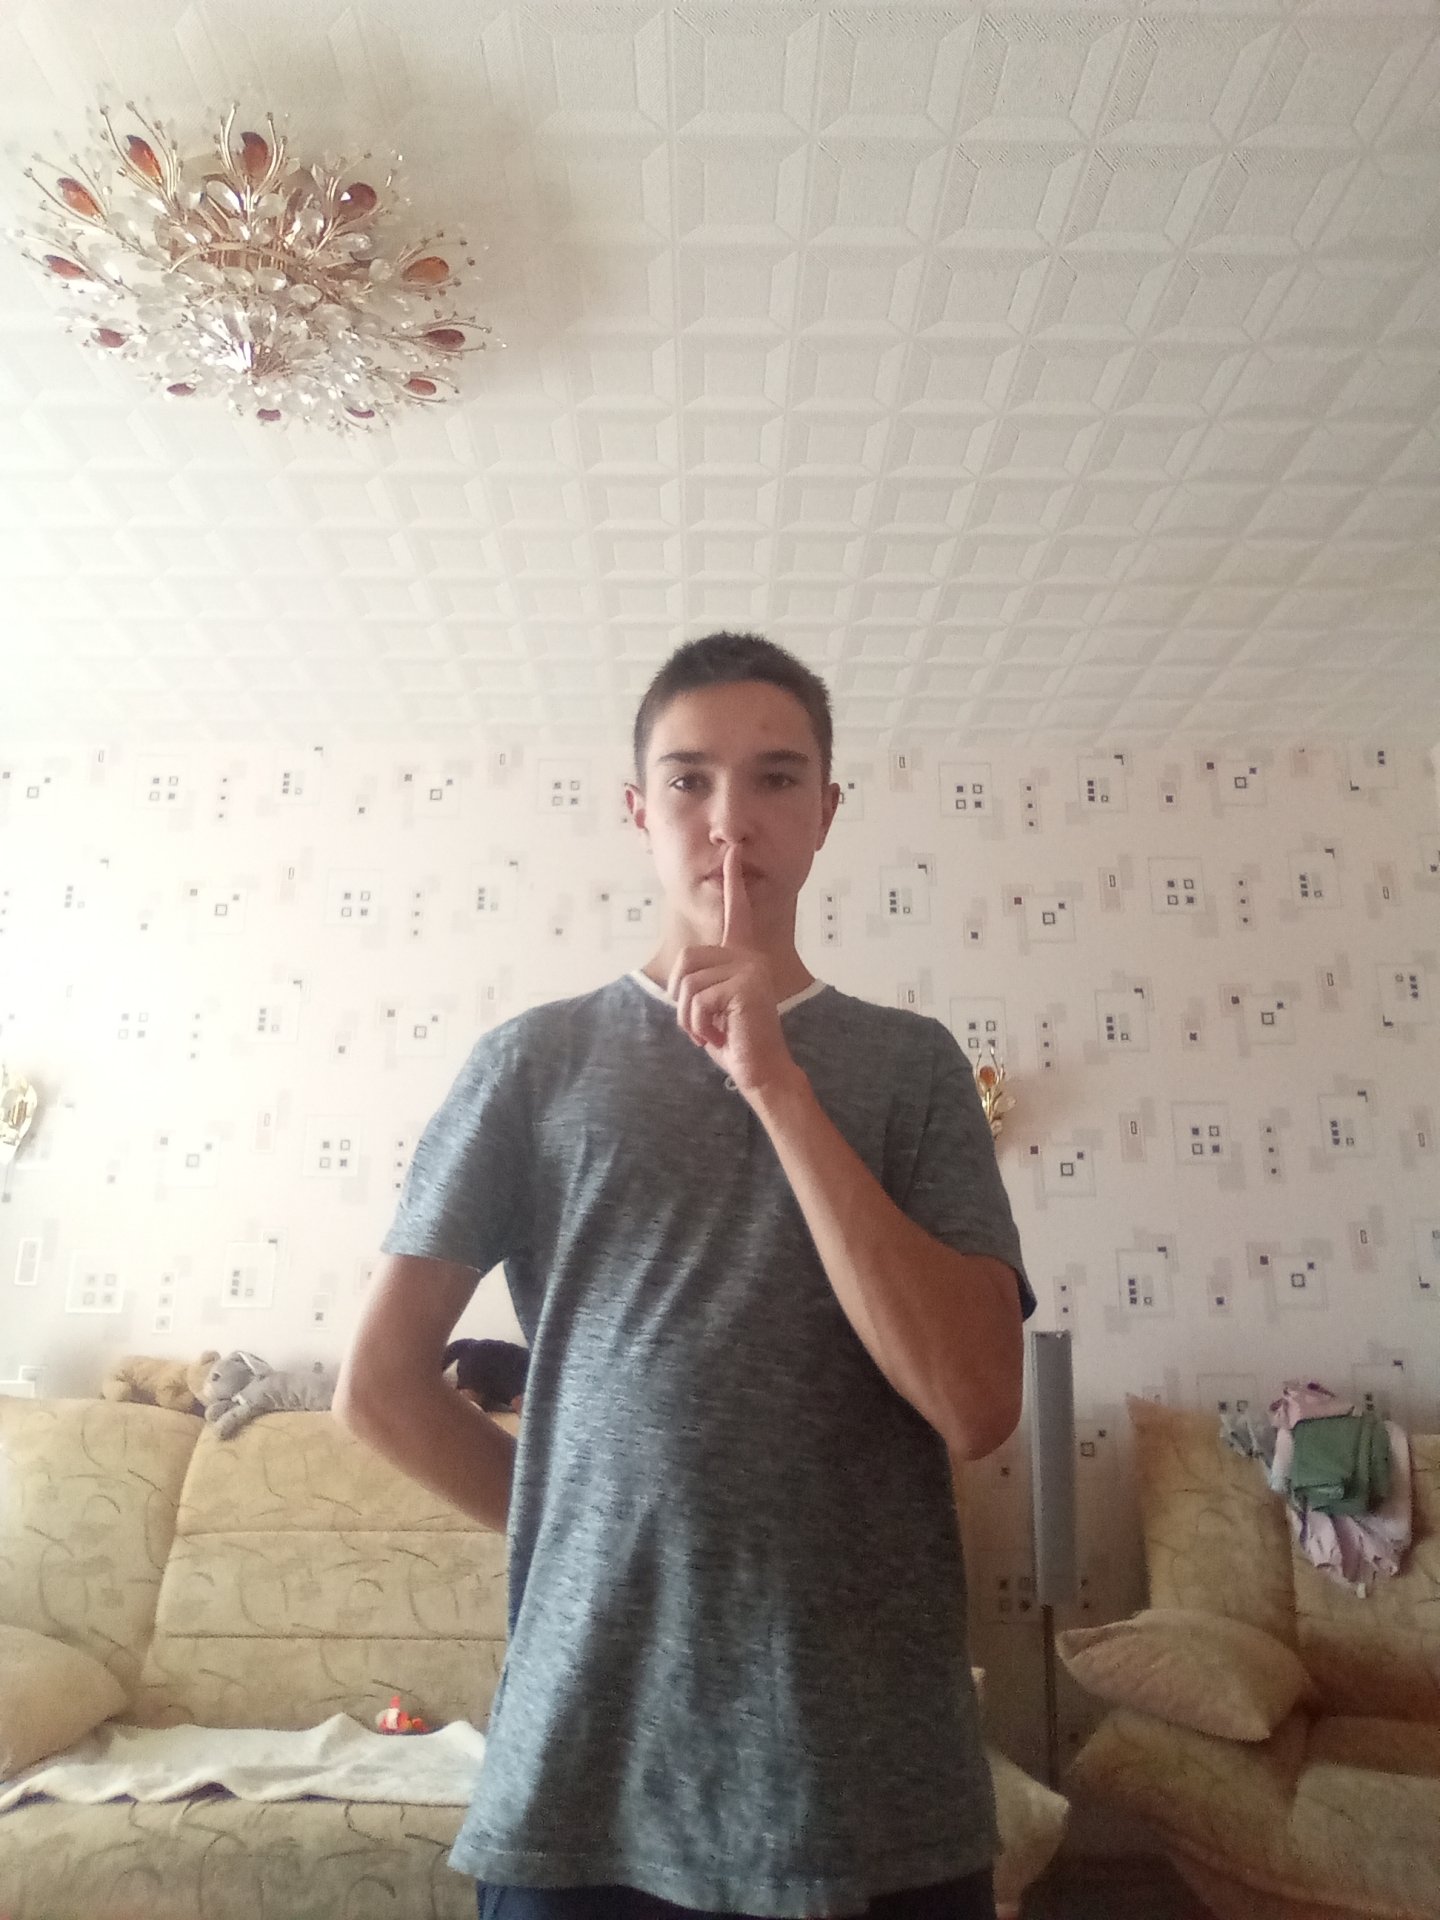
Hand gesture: mute